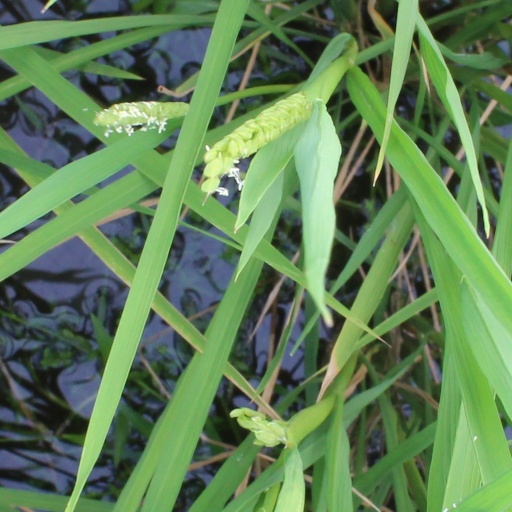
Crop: rice